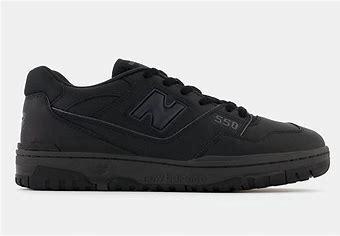
Brand: New
Model: Balance kg New Balance 550